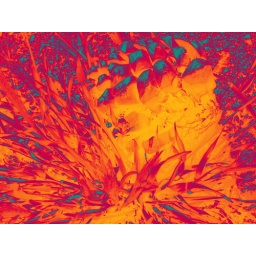
pine cone in grass with a gradient map applied